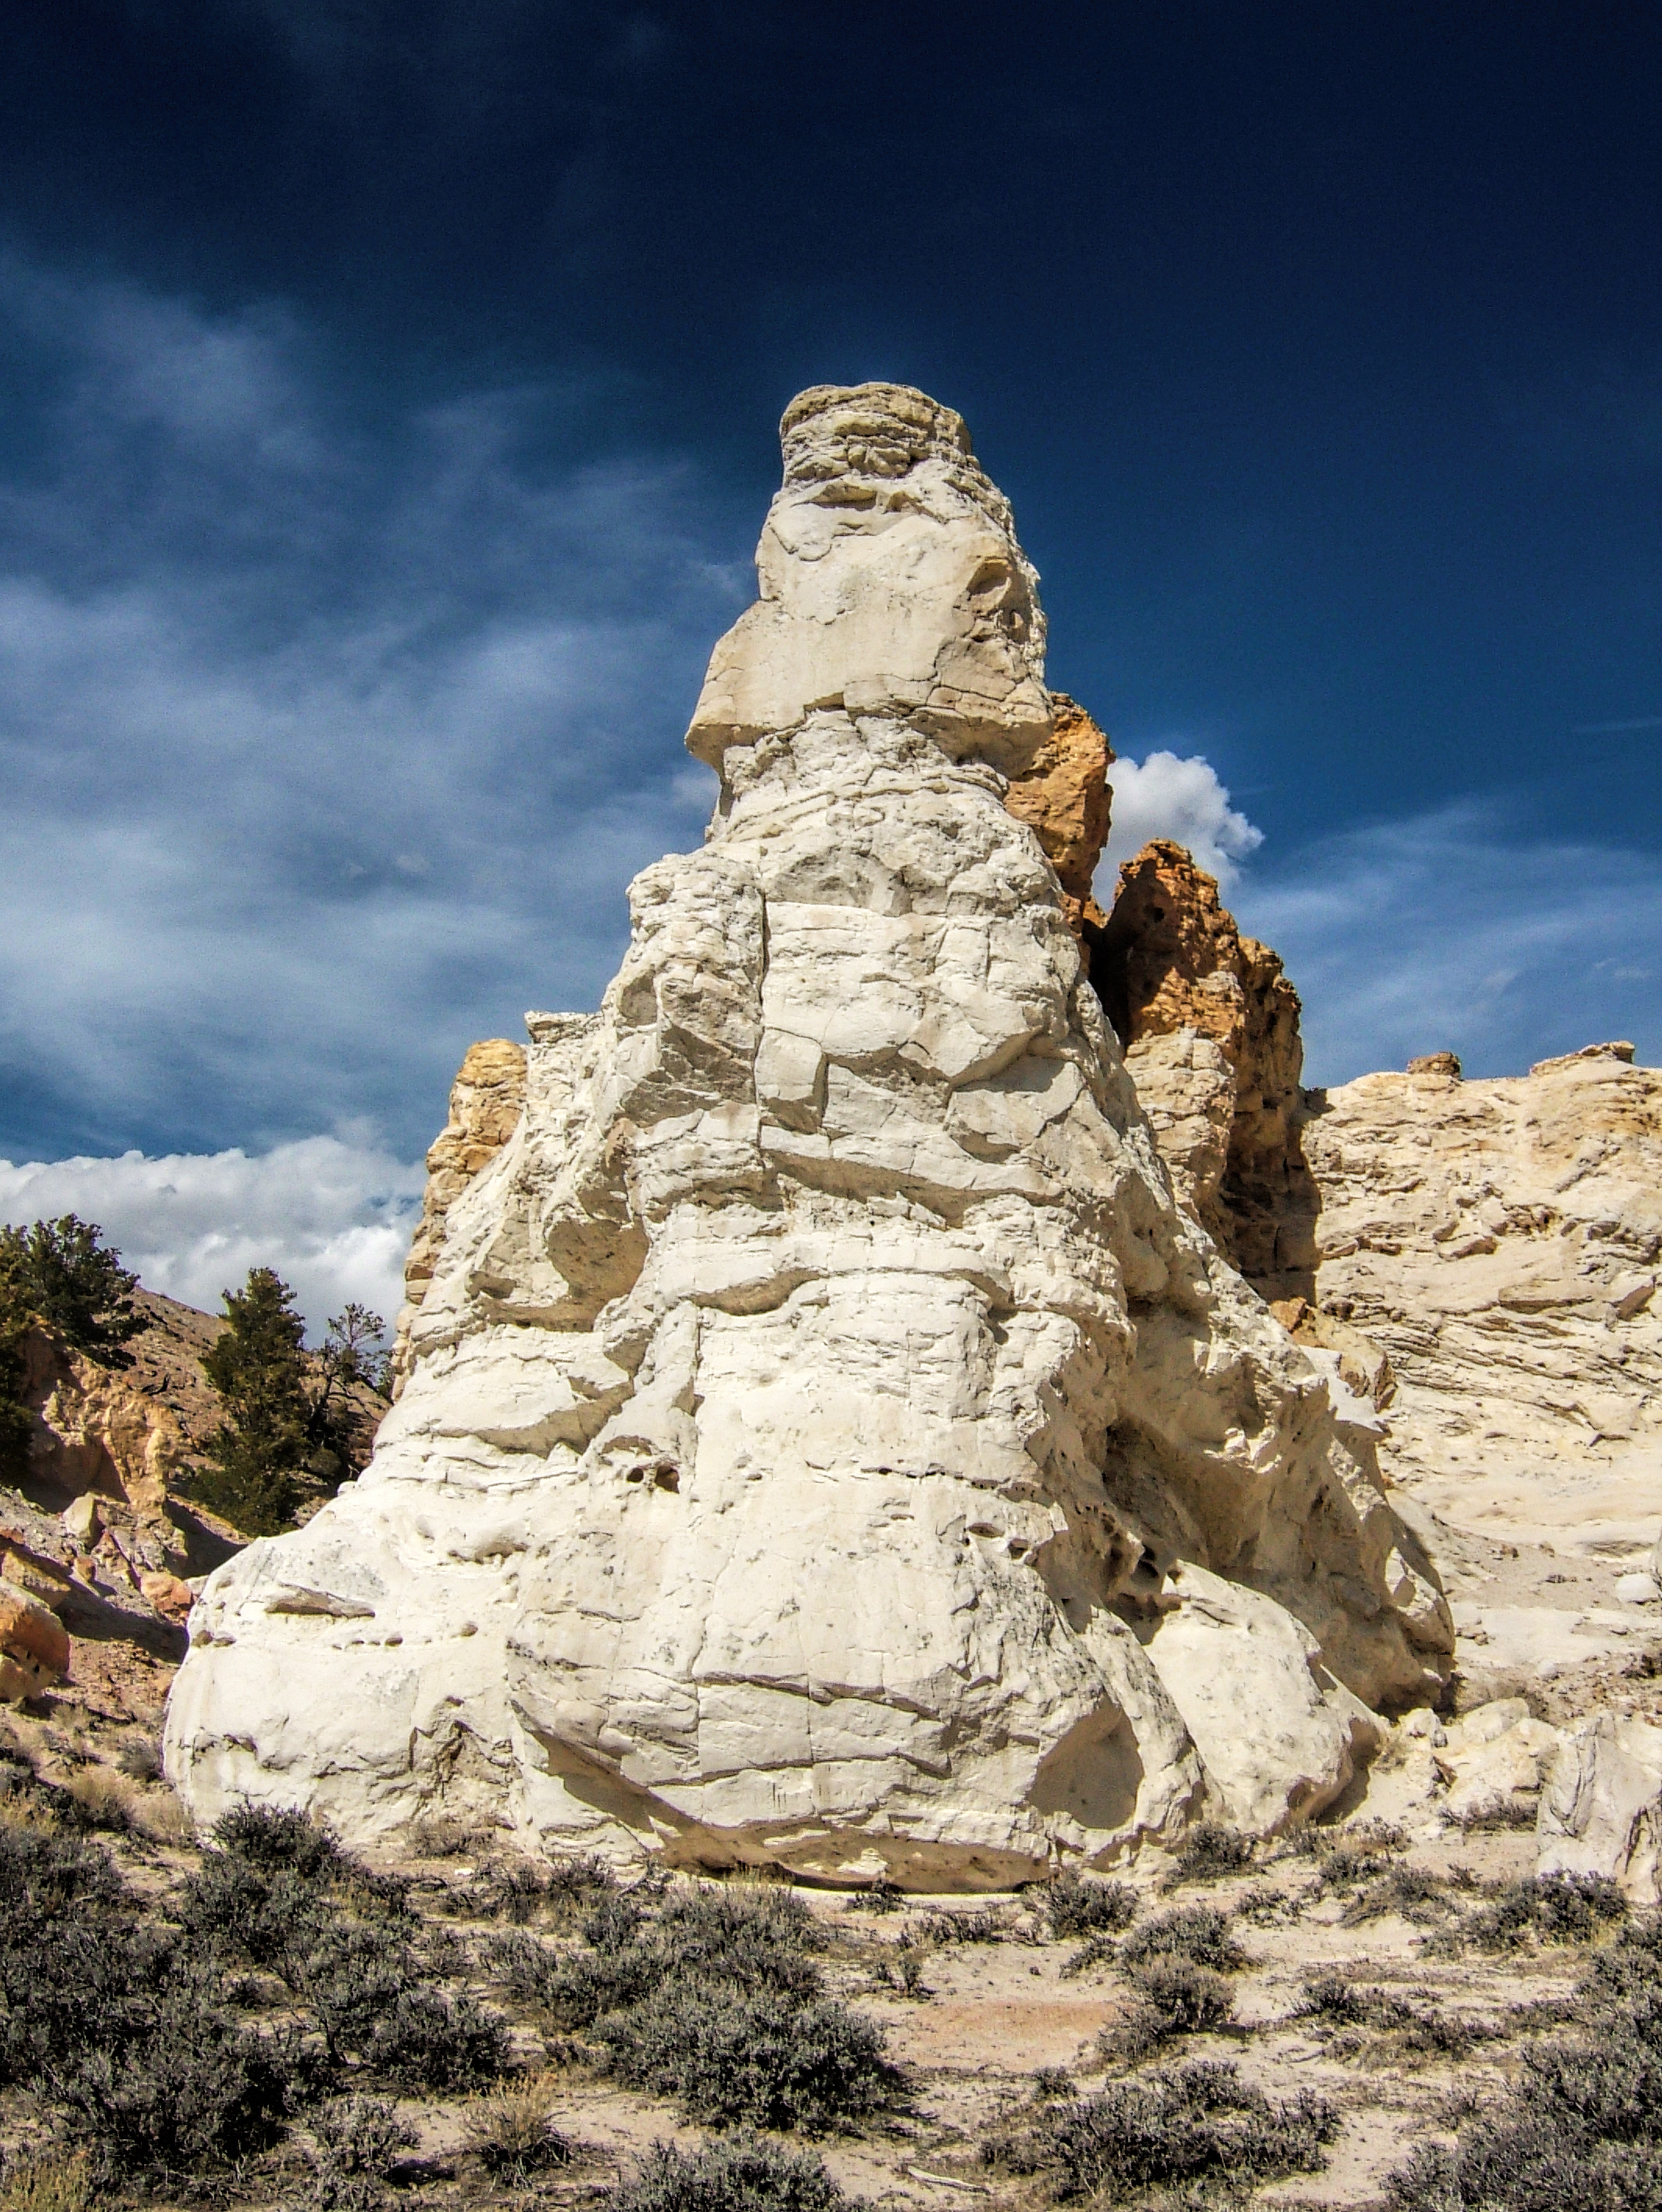
landscape, nature, rock, wilderness, mountain, sky, desert, sandstone, valley, mountain range, monument, formation, cliff, arch, natural, blue, rocky, rugged, terrain, material, west, clouds, geology, temple, badlands, wyoming, monolith, sagebrush, ancient history, mountainous landforms